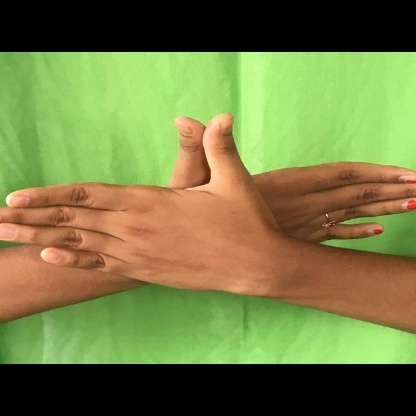
Mudra: Garuda